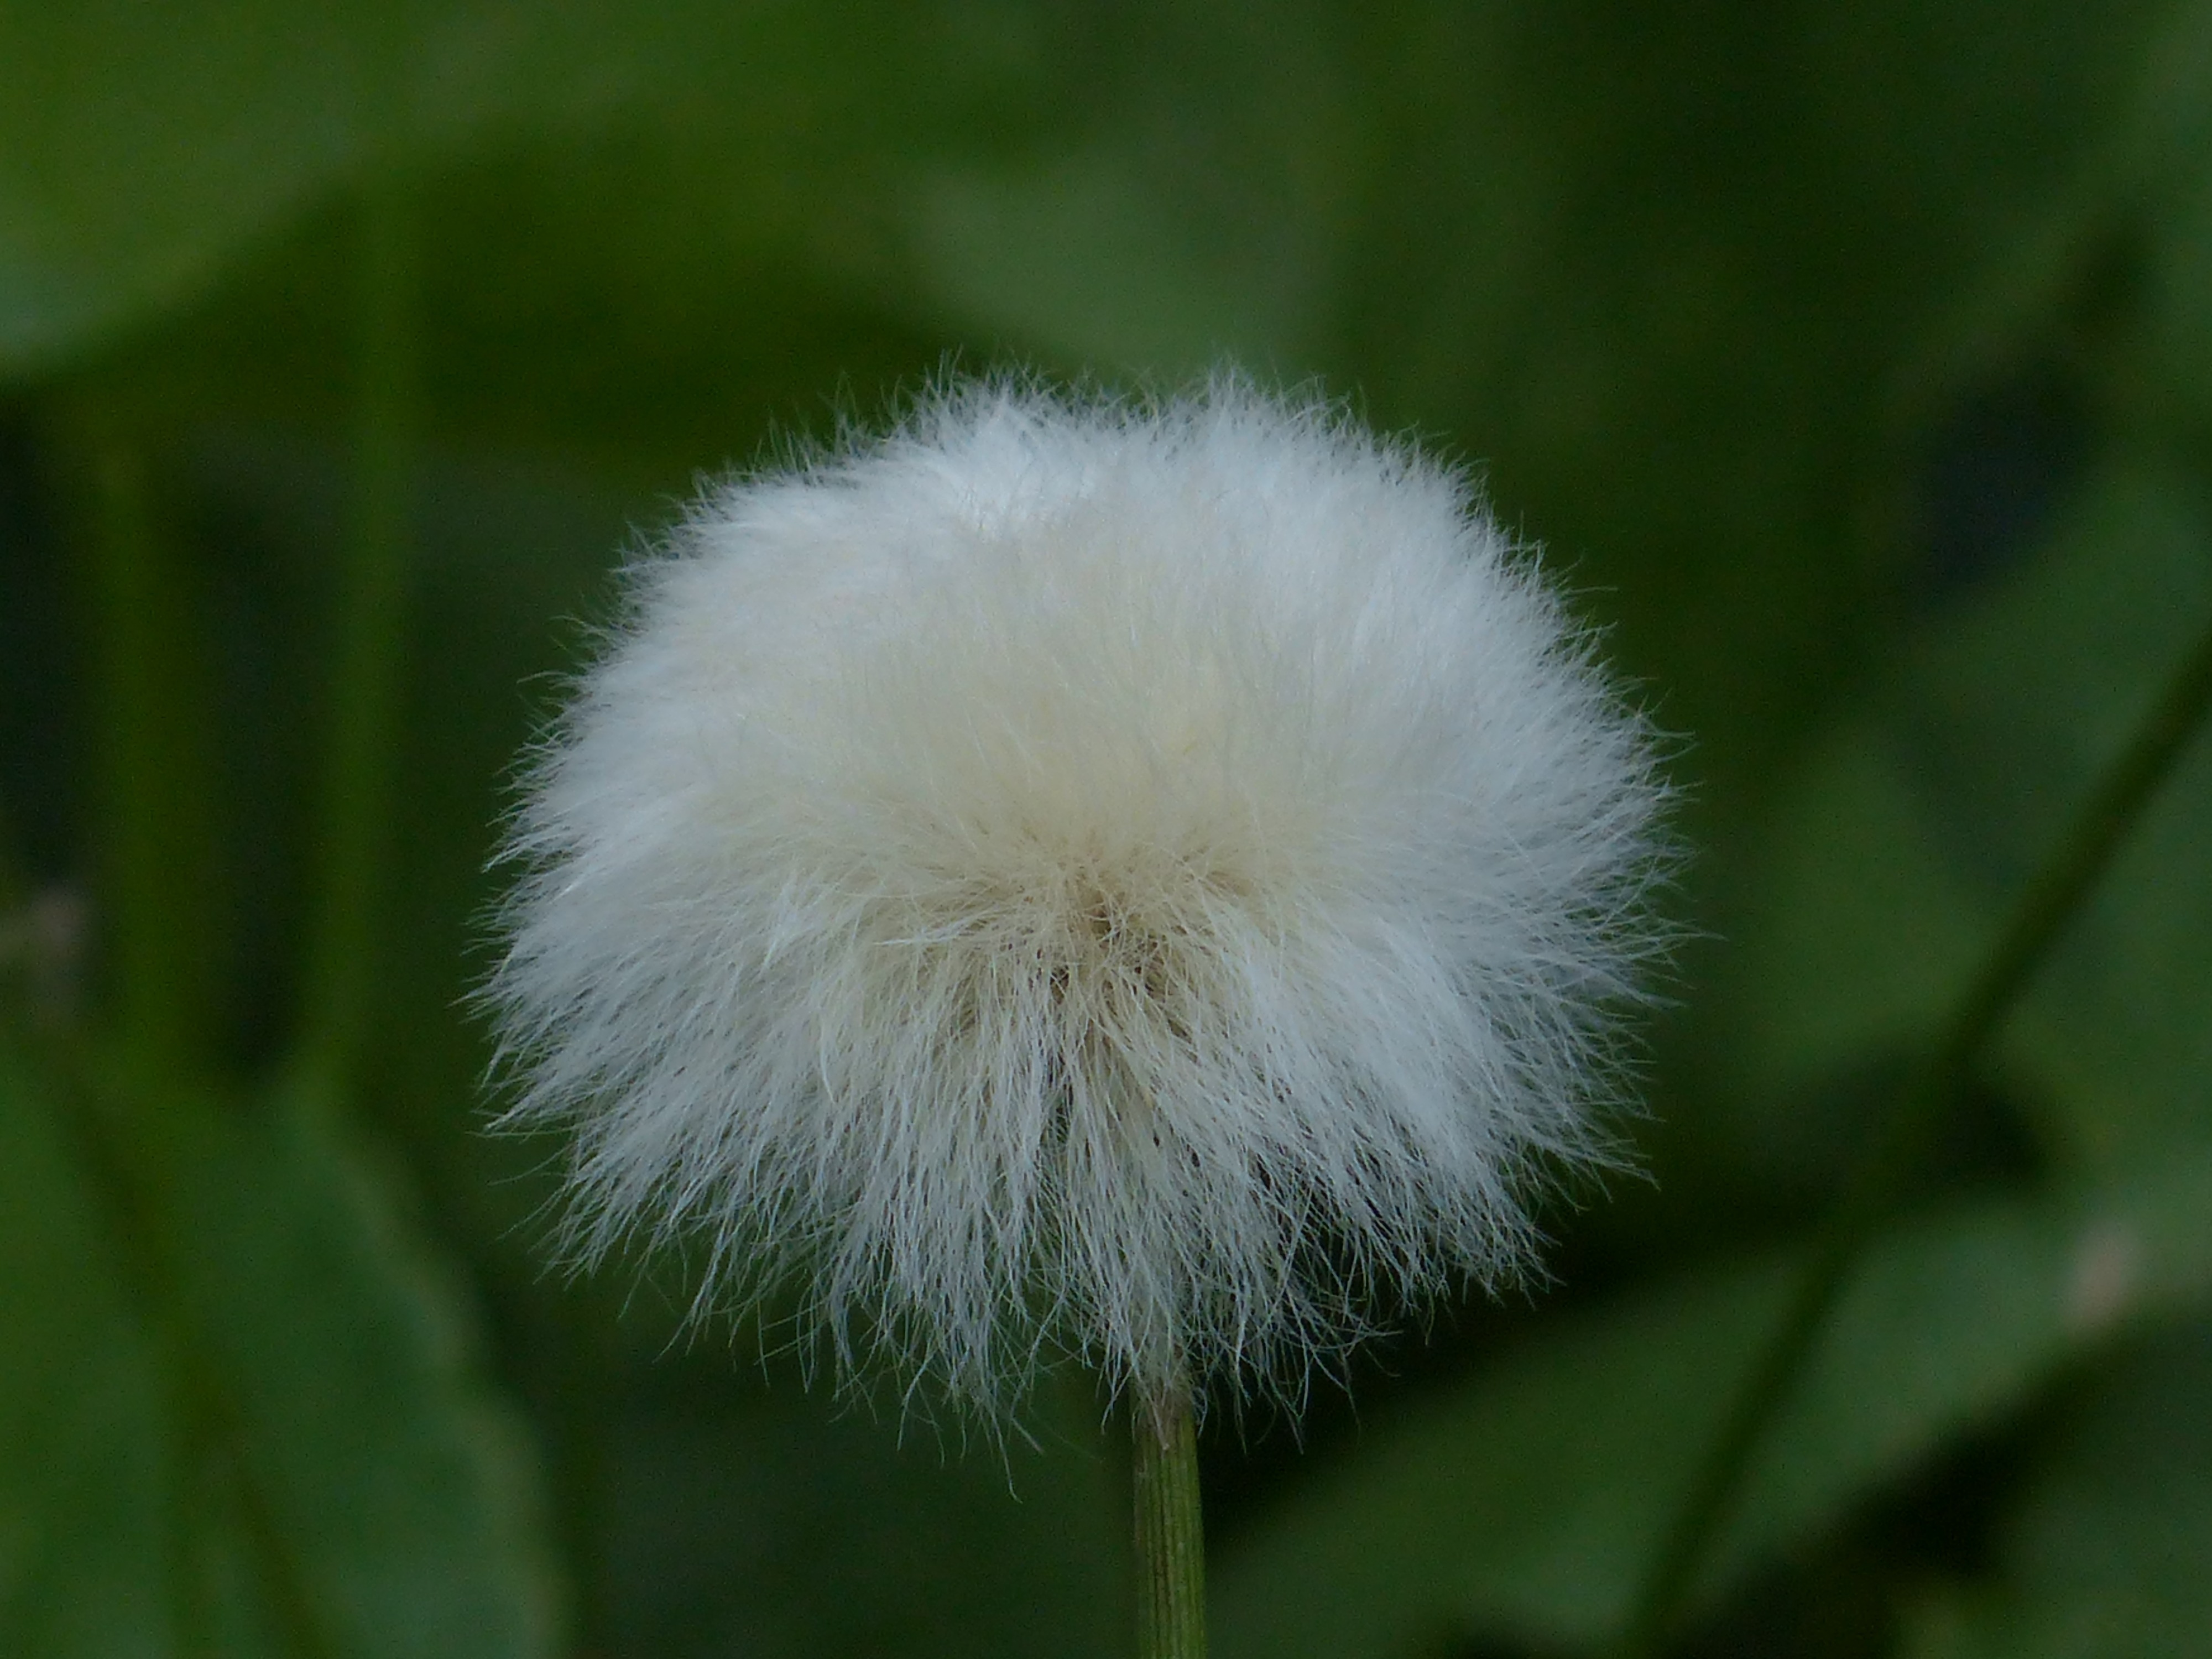
nature, grass, plant, white, field, meadow, dandelion, prairie, flower, petal, green, fluffy, botany, flora, wildflower, close up, cottongrass, grassland, hairy, fruits, soft, macro photography, woolly, flowering plant, daisy family, cyperaceae, eriophorum, wool schopf, alpine cottongrass, plant stem, land plant, cotton balls, scheuchzers cottongrass, eriophorum scheuchzeri, sour grass greenhouse, moorstandort, flower sleeve threads, fruchtender state